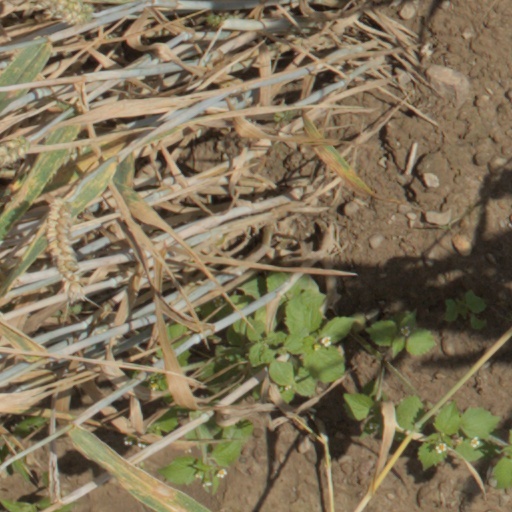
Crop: wheat